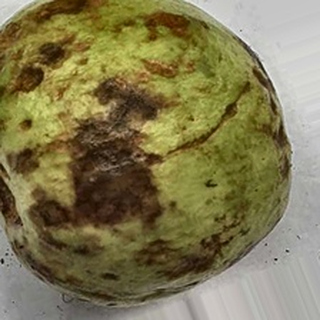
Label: guava_anthracnose